Buiten De Zone

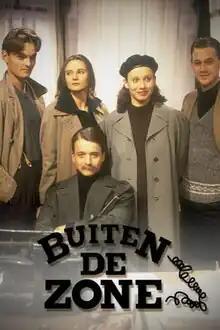

Buiten De Zone (English translation: "Outside The Zone") was a 1994-1996 Flemish humoristic-satirical TV series aimed at a teenage demographic. It was a combination of a sitcom and a sketch show and was broadcast on the Flemish public TV channel TV1. It gained a cult status and has been rerun several times since. The show was furthermore important for launching the notability of TV host Bart De Pauw, who both co-wrote and acted in the series.